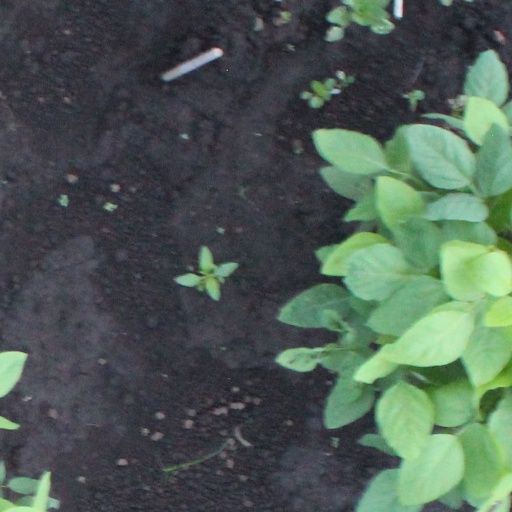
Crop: soybean